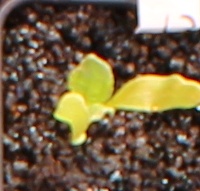
Label: Sugar beet